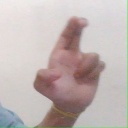
अक्षर: आ